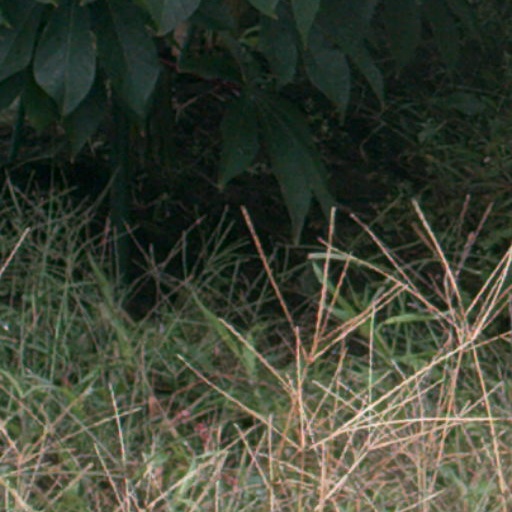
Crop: cassava